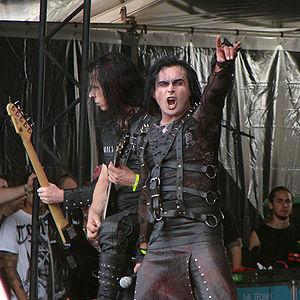
Cradle of Filth au Hellfest 2009: Paul Allender et Dani Filth.
Cradle of Filth est un groupe de black metal britannique, originaire de Suffolk, en Angleterre. Le groupe est fondé en 1991 par Darren « Daz » White, Jon Richard, Paul Ryan et Daniel Lloyd Davey, alias Dani Filth. Au cours de leur carrière, leur genre a évolué, débutant avec du death metal et se dirigeant progressivement vers un style de black metal symphonique. Cradle of Filth est couramment qualifié de groupe de metal extrême. Les textes abordent le satanisme, l’érotisme, le romantisme, le diable, la mythologie, et autres histoires d'horreur.